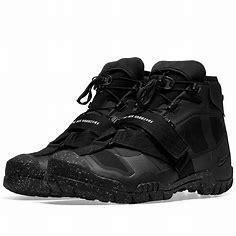
Brand: Nike
Model: Undercover